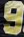
Number: 9